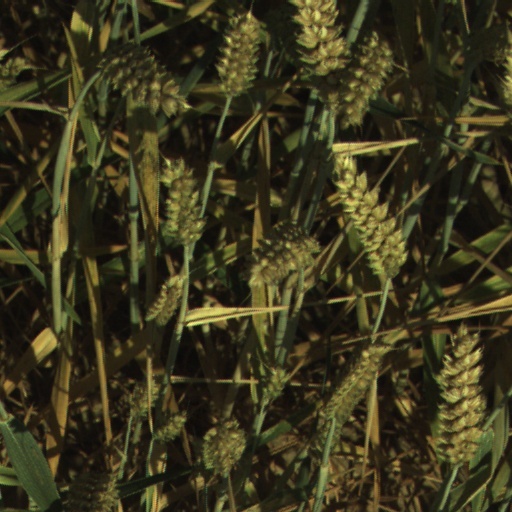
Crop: wheat